Dey Street

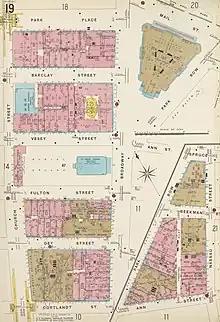
area map 1905

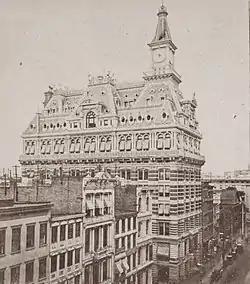
Western Union Telegraph Building

In 1872, a property at the northwest corner of Broadway and Dey Street was owned by the former French emperor, Napoleon III, through his trusted dentist, Thomas W. Evans. It was purchased by The Western Union Company for its new corporate headquarters, the Western Union Telegraph Building. Designed by George B. Post, the building was one of New York City's early skyscrapers. The clock tower made it one of the tallest structures in the city. Dey Street sloped downward away from Broadway, so that while the basement was half a level below Broadway, it was at the same level as Dey Street at the western end. Starting in 1877, a time ball was dropped from the top of the building at exactly noon, triggered by a telegraph from the National Observatory in Washington, D.C. It was used as an aid to navigation and railway operations. It inspired the New Year's Eve Times Square Ball drop that started in 1907.